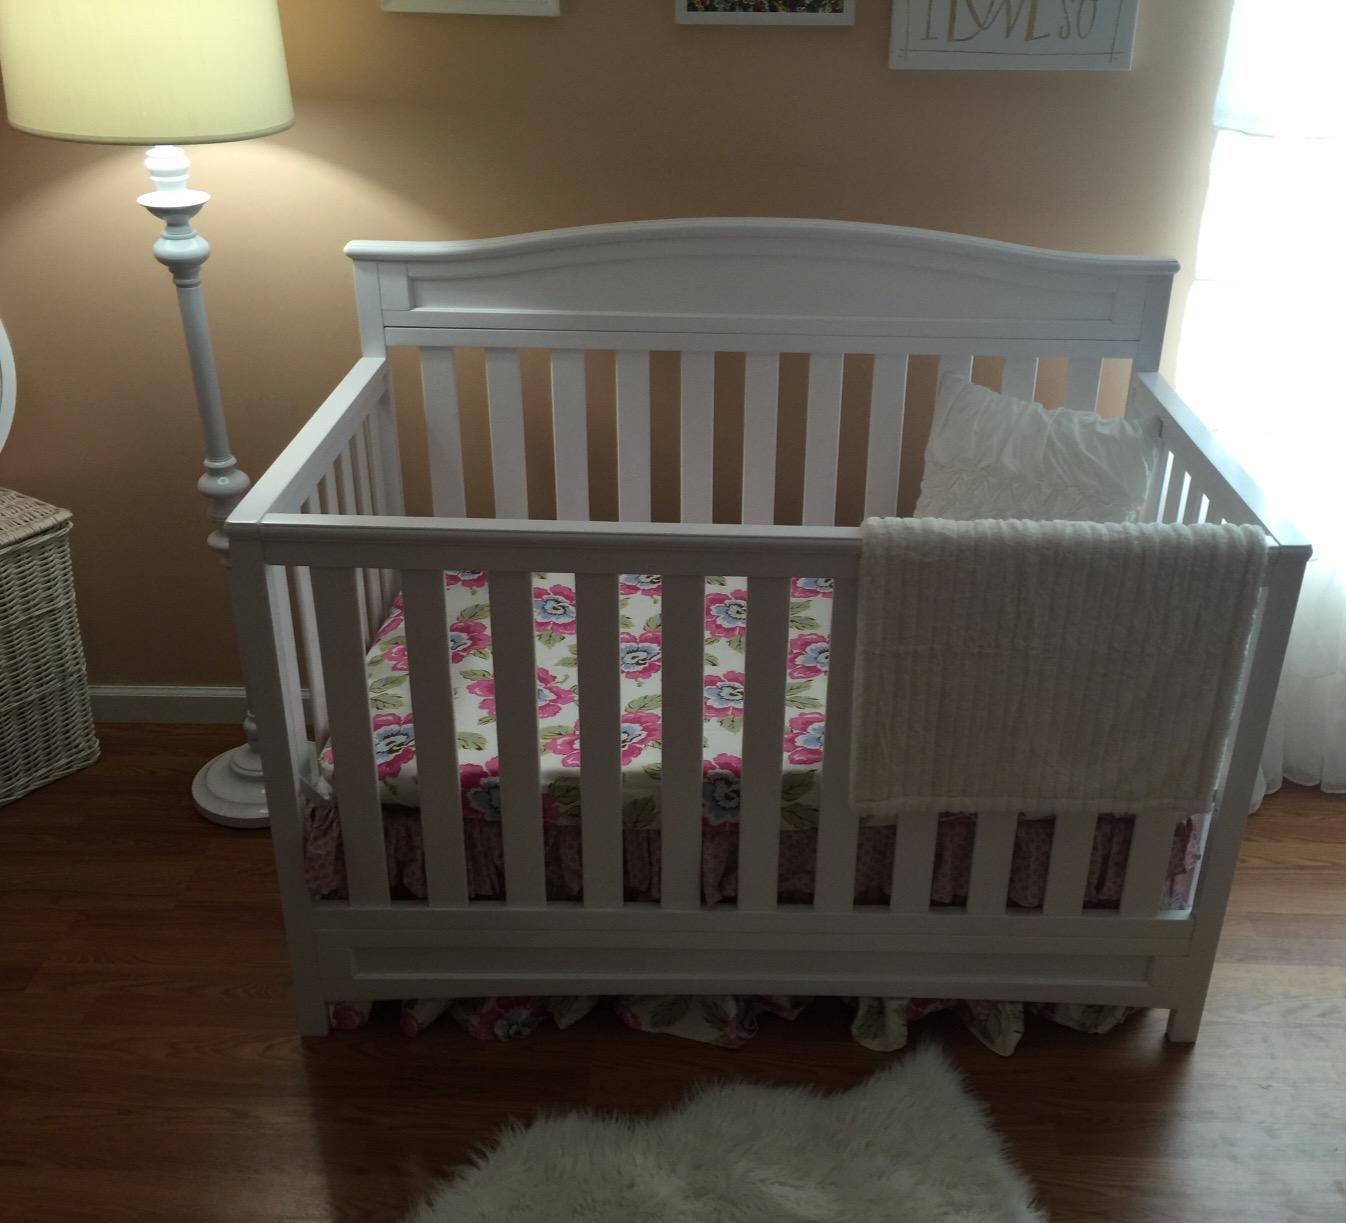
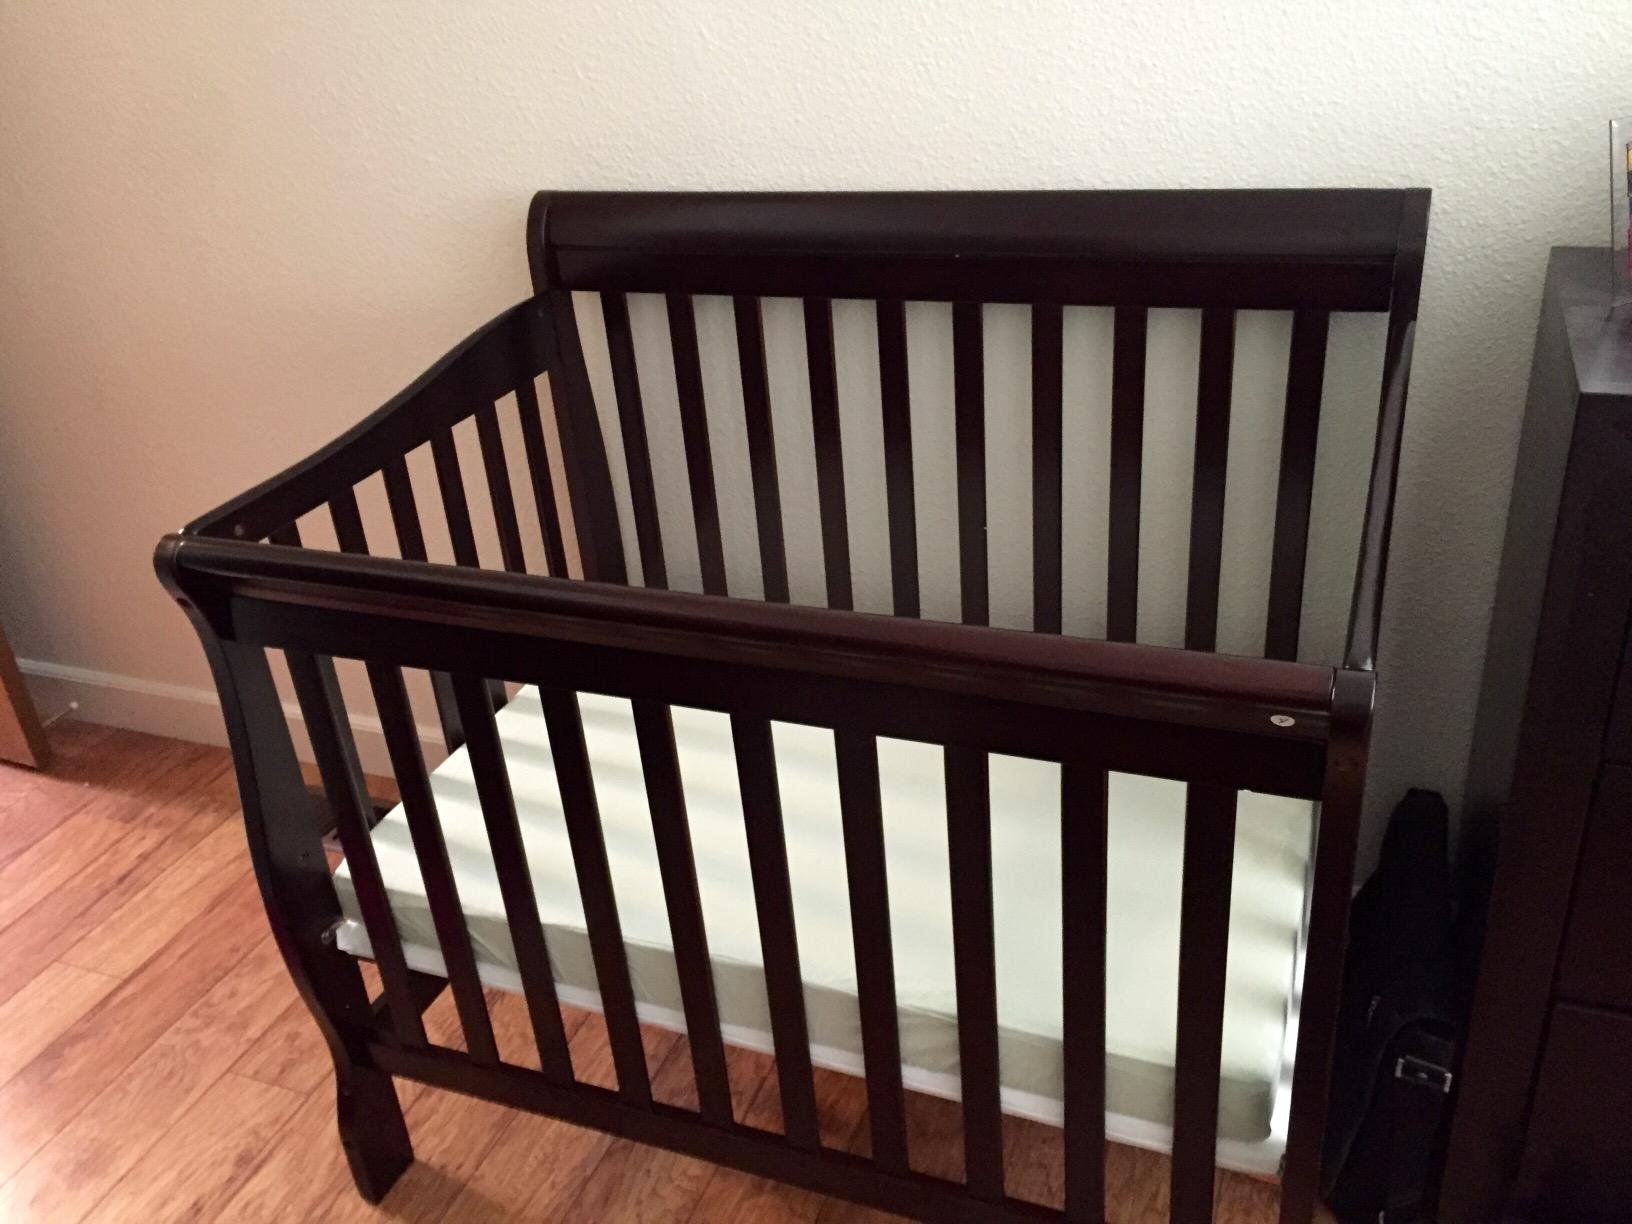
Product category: products_crib
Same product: no